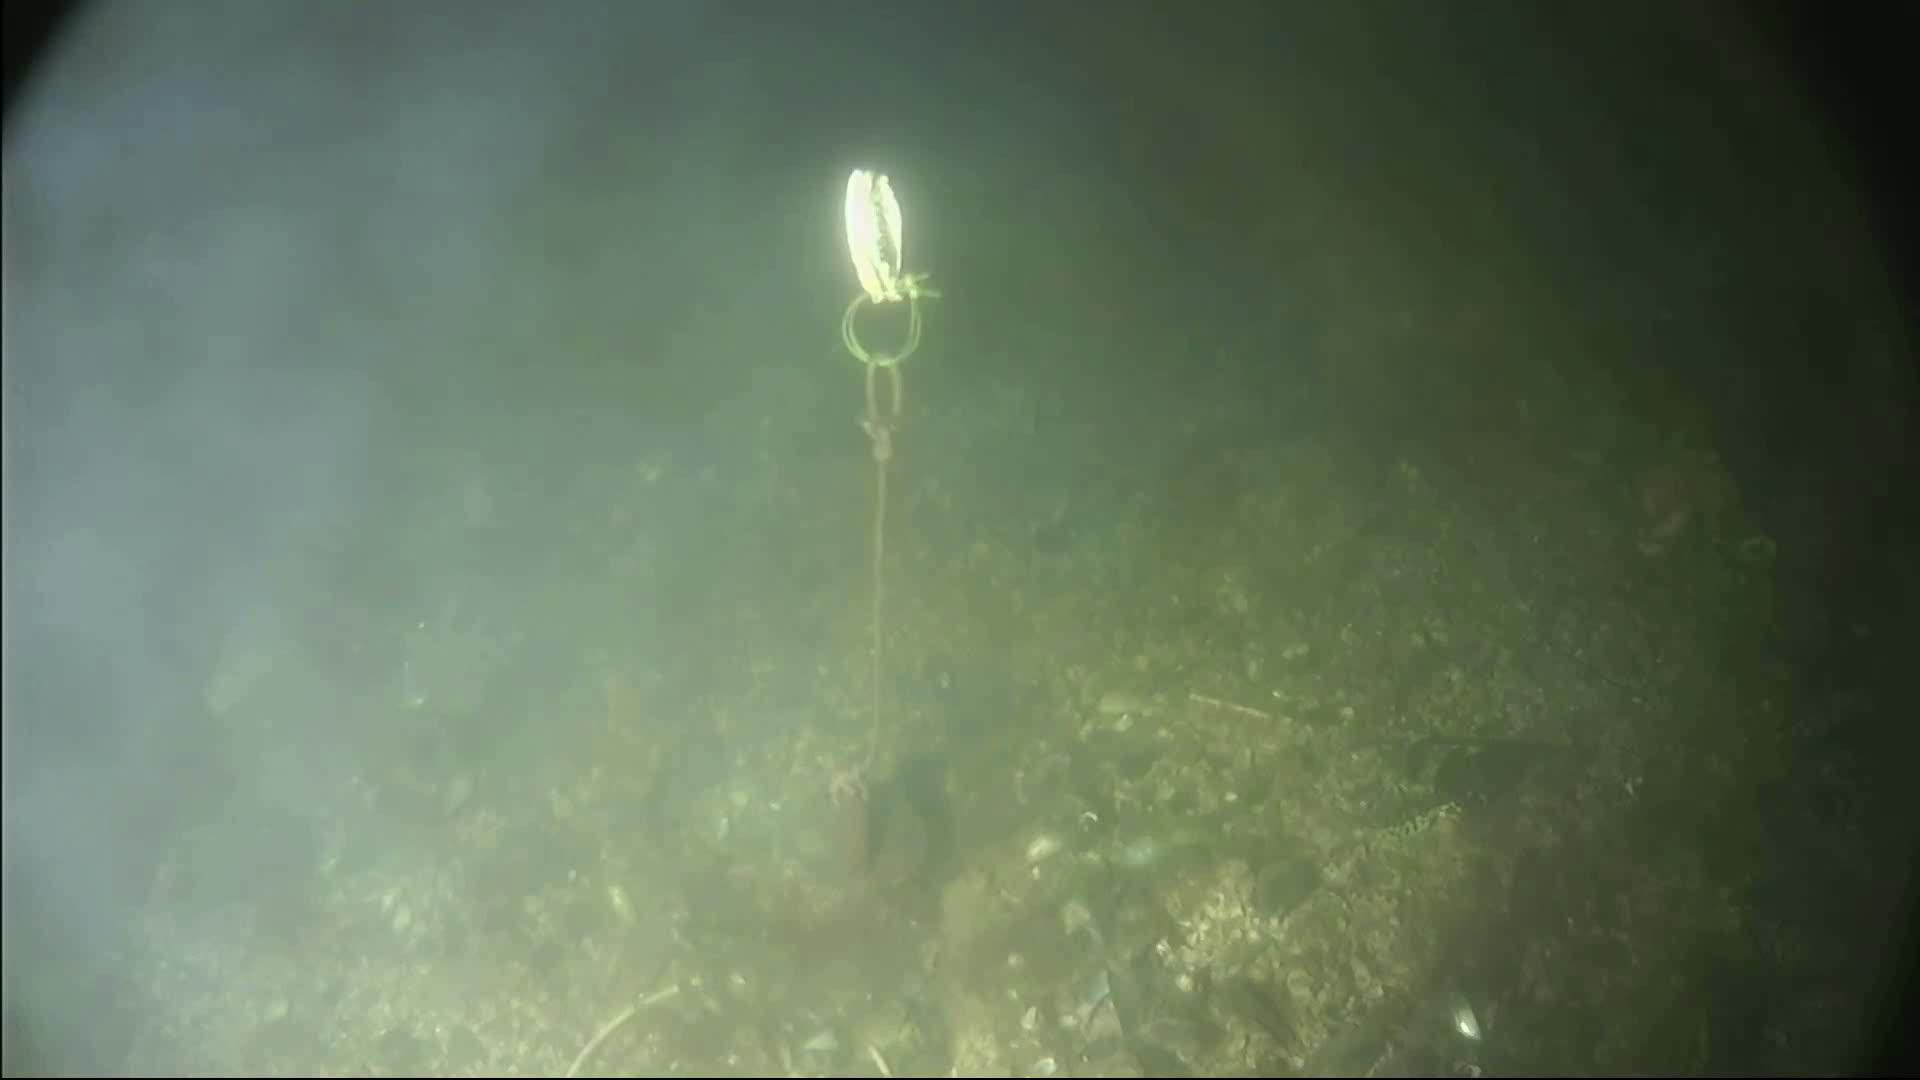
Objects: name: crab